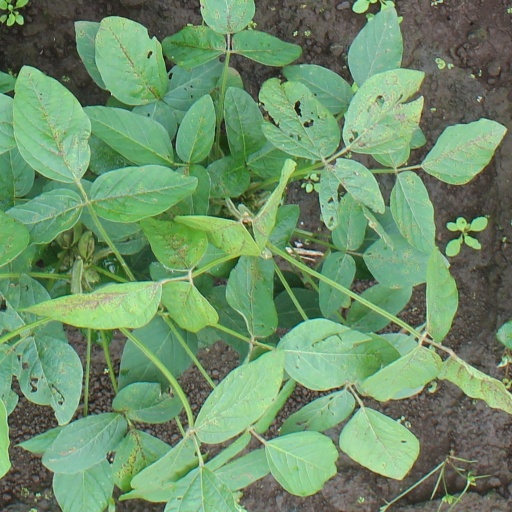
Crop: soybean